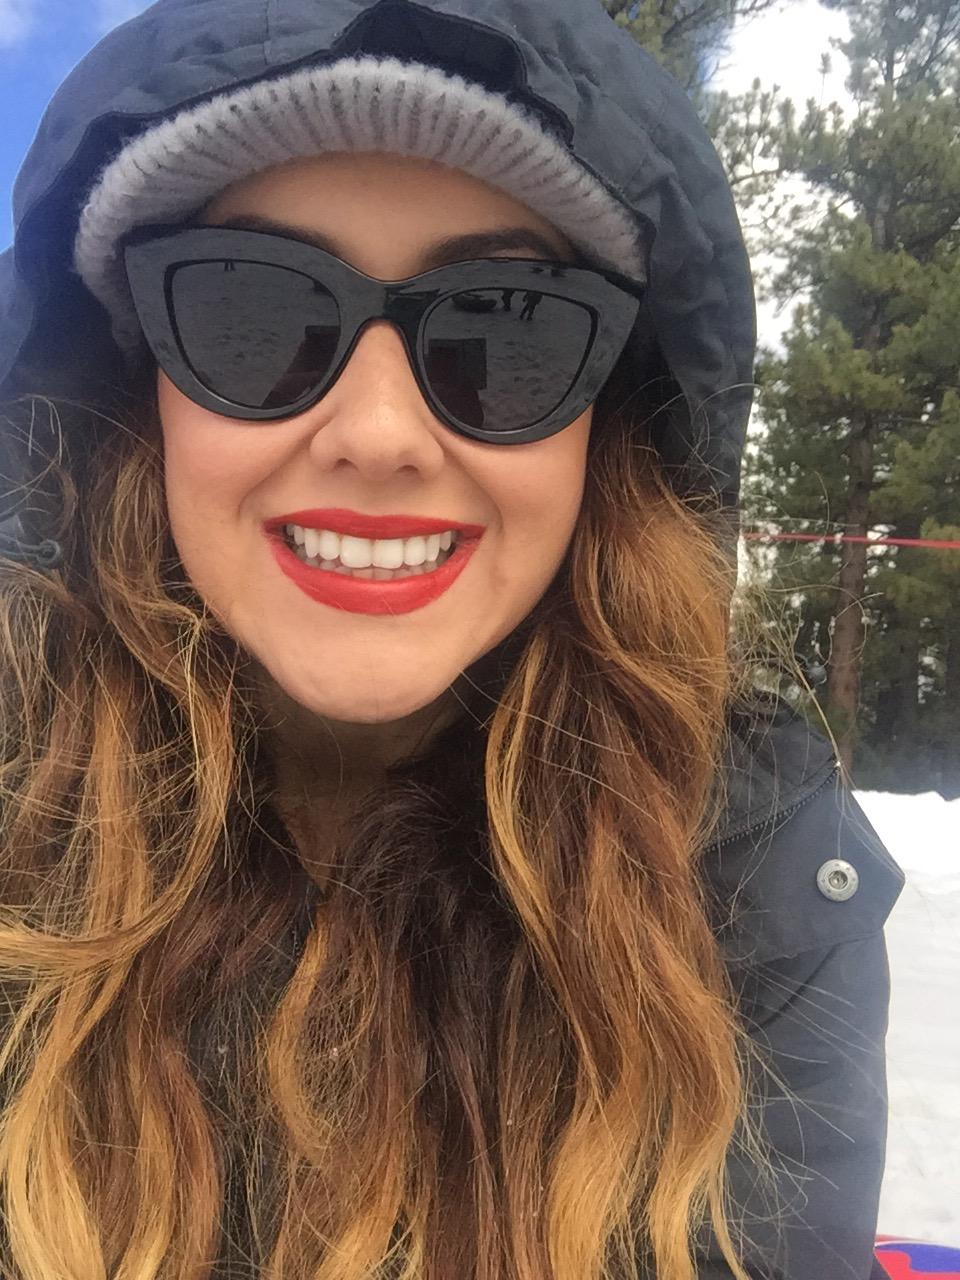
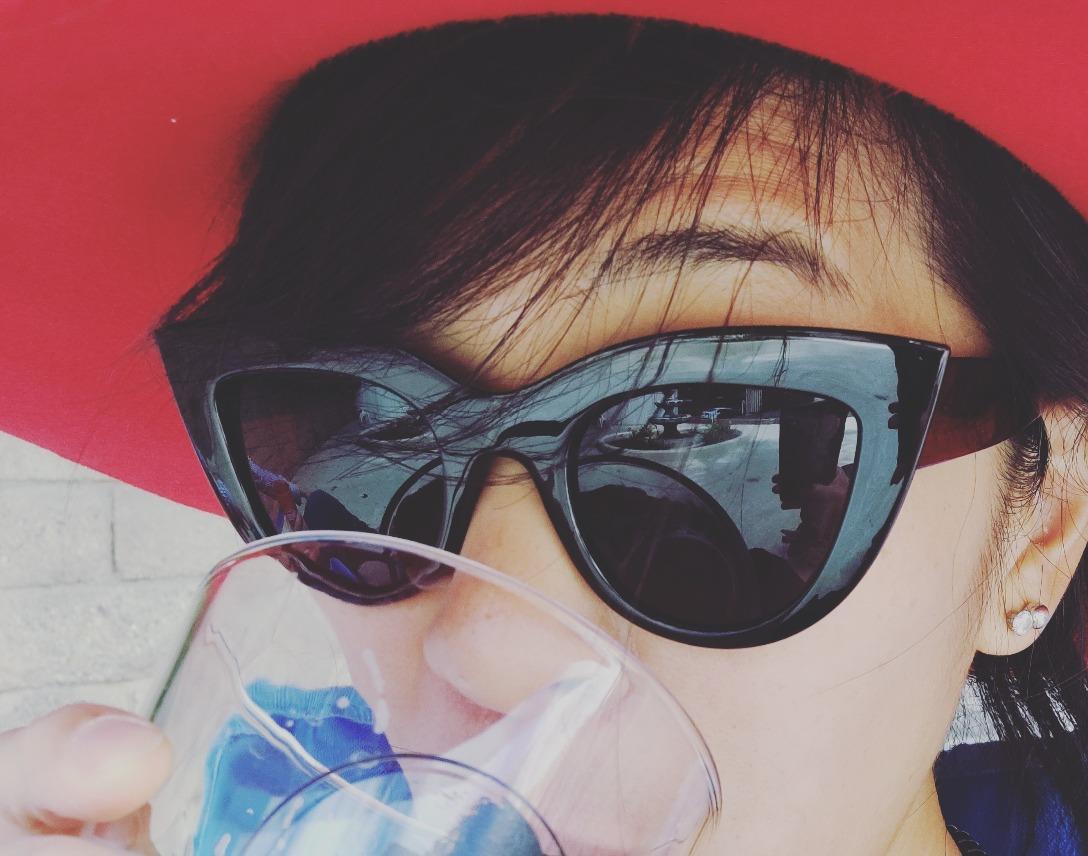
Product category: accessories_sunglasses
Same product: yes